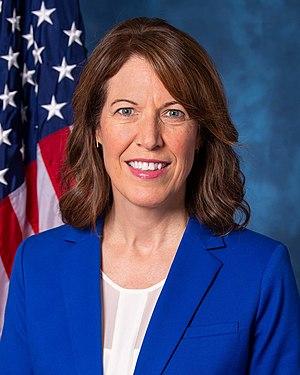
Cette liste retrace les membres de la Chambre des représentants des États-Unis pour l'État d'Iowa.
Cindy Axne, née le 20 avril 1965 à Grand Rapids, est une femme politique américaine. Membre du Parti démocrate, elle est élue à la Chambre des représentants des États-Unis pour le troisième district congressionnel de l'Iowa le 6 novembre 2018.